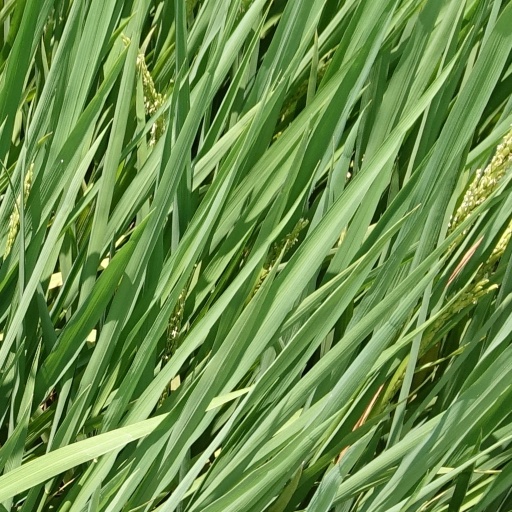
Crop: rice